Grüsch railway station

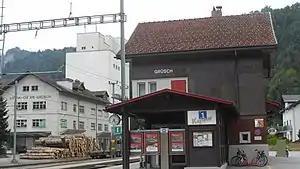
The station building in 2018

Grüsch railway station is a railway station in the municipality of Grüsch, in the Swiss canton of Grisons. It is an intermediate stop on the Rhaetian Railway Landquart–Davos Platz line.